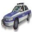
Label: automobile